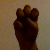
The image shows a hand gesture representing the letter 'E' in Indian Sign Language.